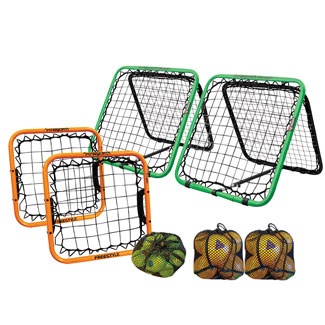
CRAZY CATCH SCHOOL PACK
2 Freestyles (size: 52 x 52cm), 10 Vision level 1 balls, 10 Vision level 2 balls Senior set include 1 Crazy Catch Upstarts (size: 75 L x 75cm W) 1 Freestyles (size: 52 x 52cm), 1 Classic, 1 Double Trouble, 6 Vision balls Crazy Catch Crazy Catch is a reaction trainer featuring double layers of netting that create unpredictable rebounds, helping to develop hand-eye coordination and reaction times.
Brand: CRAZY-CATCH
Category: Sporting Goods > Athletics > Cricket > Cricket Training Aids > Cricket Rebounders